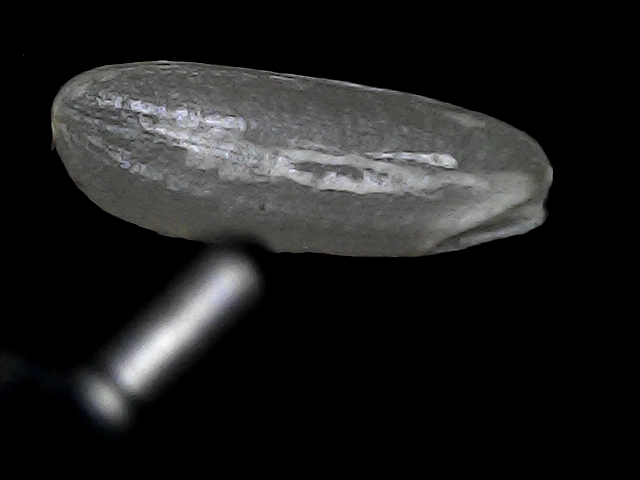
Rice variety: BD30